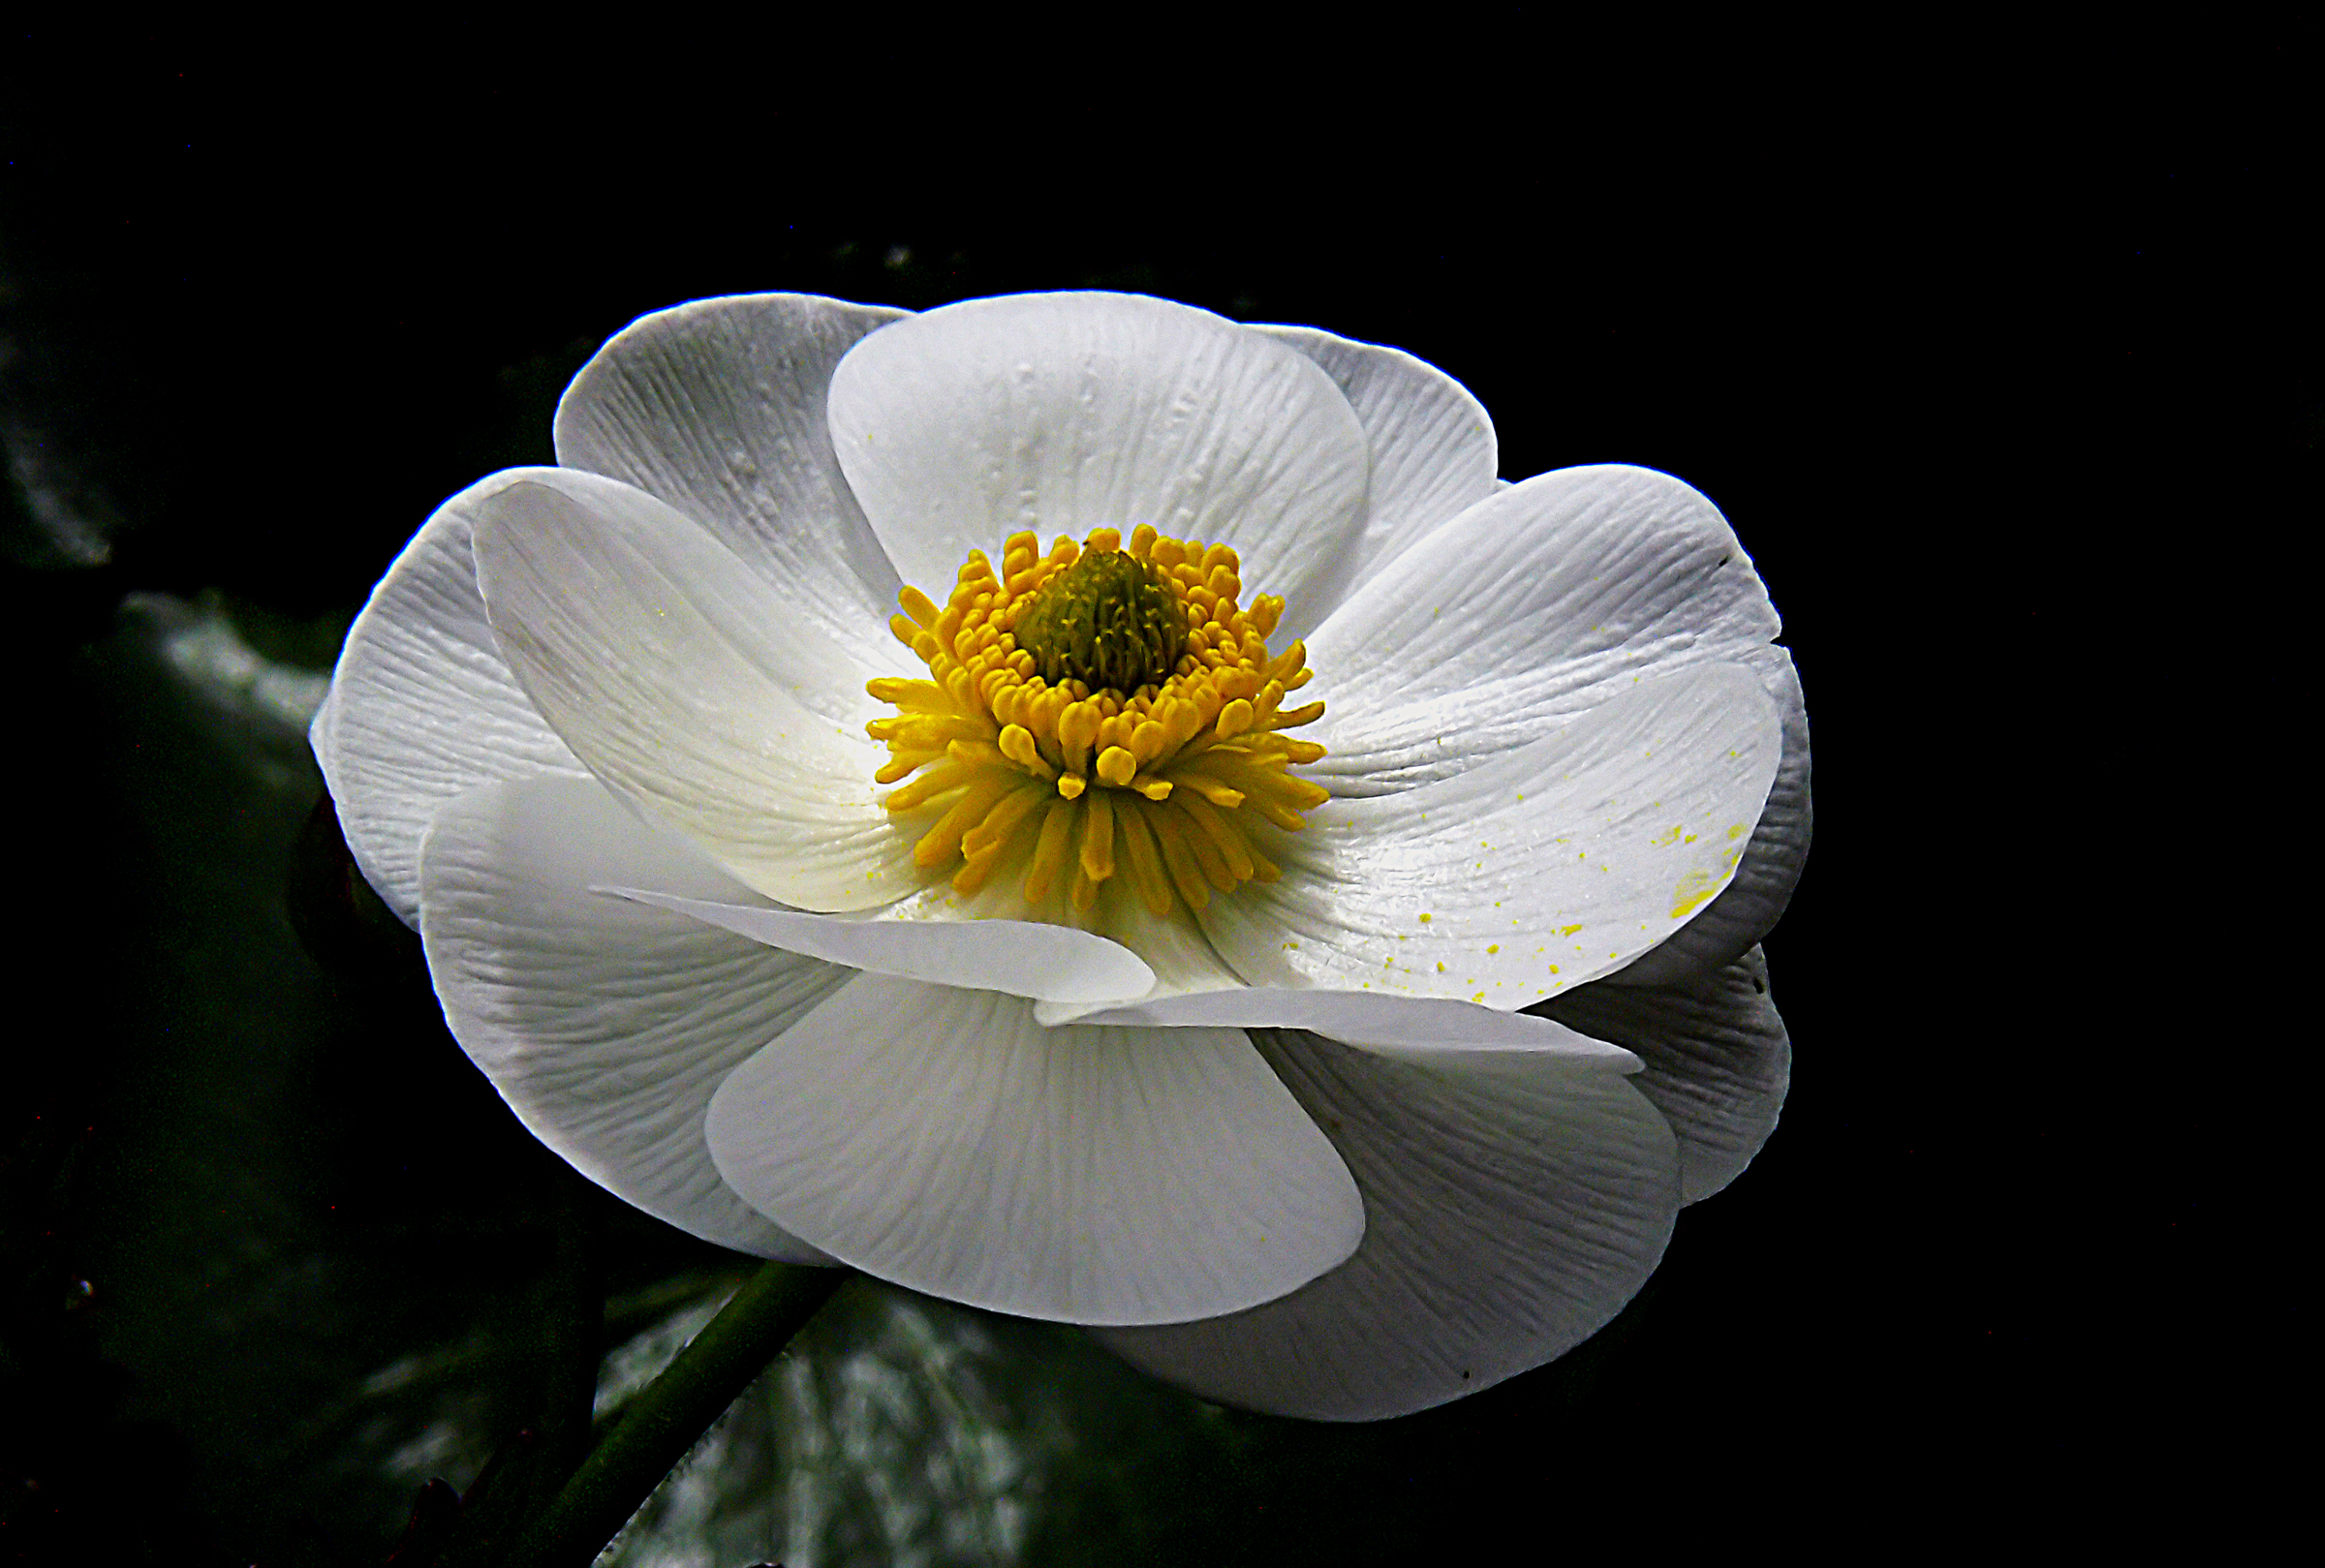
blossom, plant, white, photography, flower, petal, pollen, yellow, flora, flowers, close up, lumixfz30, bridgecamera, mountcooklily, newzealandplants, macro photography, flowering plant, land plant